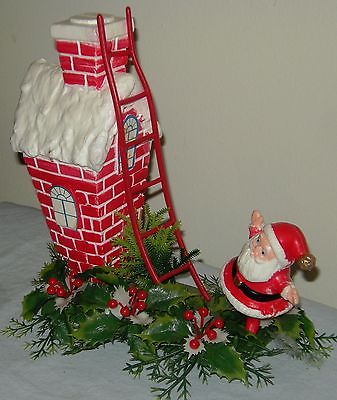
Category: table